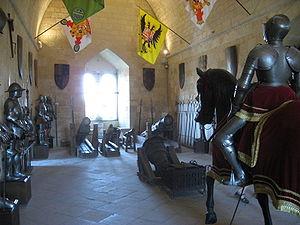
L'alcazar de Ségovie est un château fortifié, situé à l'extrémité de la vieille ville de Ségovie en Espagne. Il est bâti sur un éperon rocheux dominant le confluent des rivières Eresma et Clamores près de la sierra de Guadarrama. Il est l'un des châteaux les plus remarquables d'Espagne en raison de sa forme semblable à la proue d'un navire. L'alcazar a été initialement construit comme une forteresse, mais a servi de palais royal, de prison d'État et comme académie militaire depuis lors.